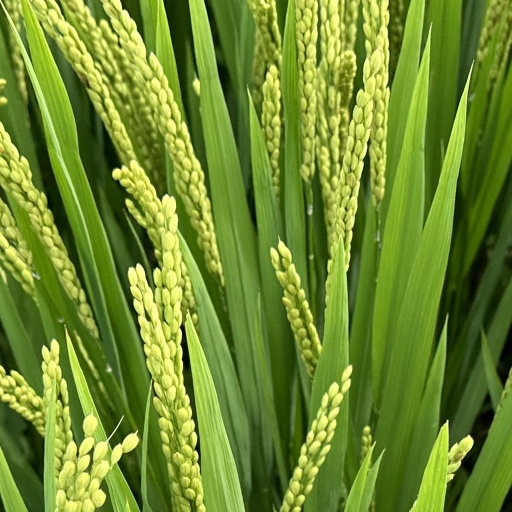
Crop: rice